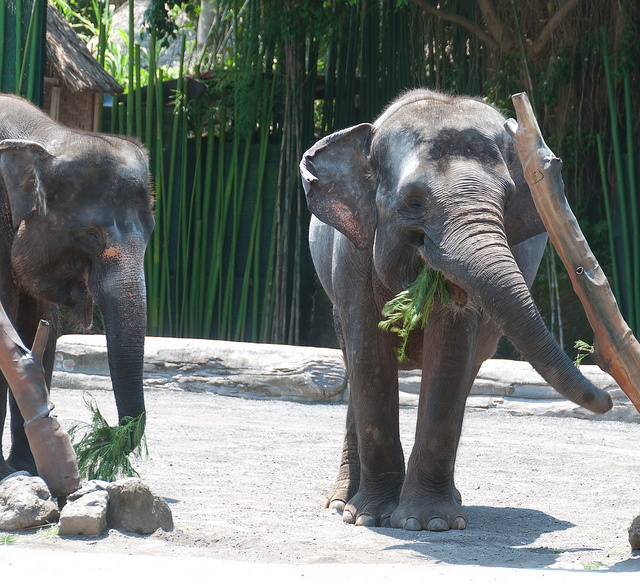
Two elephants are eating plants in a zoo.
A couple of gray elephants standing on top of a paved road.
Two small elephants walking in the dirt eating greens.
Two elephants standing in dirt field next to bamboo wall.
two elephants with grass in their mouths and bamboo behind them